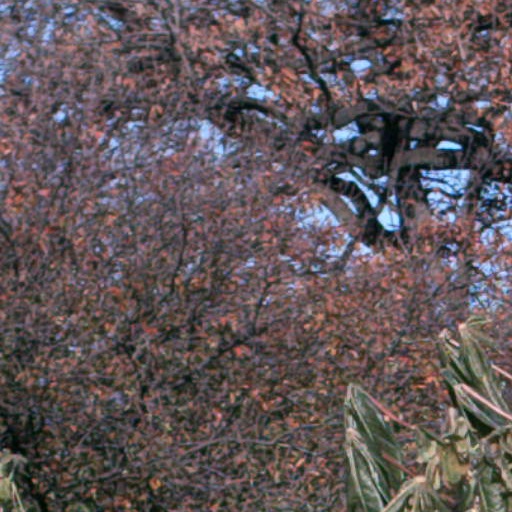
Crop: cassava